Fletcher Nunatak

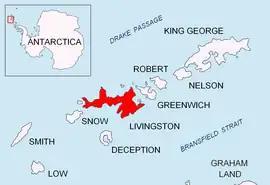
Location of Livingston Island in the South Shetland Islands

Fletcher Nunatak is the hill rising to 150 m at the base of the small peninsula ending in Avitohol Point on the north coast of Livingston Island in the South Shetland Islands, Antarctica. It has a partly ice-free area of 0.54 ha extending 100 m in southwest–northeast direction and 60 m in southeast–northwest direction. The nunatak surmounts Hero Bay on the northeast, and is part of the glacial divide between Tundzha Glacier on the southeast and Berkovitsa Glacier on the west. The area was visited by early 19th century sealers.